Ruta

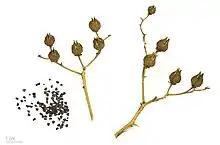
"Ruta angustifolia" – MHNT

Ruta (commonly known as rue) is a genus of strongly scented evergreen subshrubs, 20–60 cm tall, in the family Rutaceae, native to the Mediterranean region, Macaronesia and southwest Asia. About ten species are accepted in the genus. The most well-known species is "Ruta graveolens" (rue or common rue).